Westville, Nova Scotia

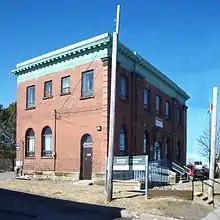
The Westville post office was built sometime between 1904 and 1916.

While mainly a bedroom community, Westville's Main Street features banks, shops, restaurants and other amenities. A Nova Scotia highway rest stop was opened at the end of Cowan Street off exit 21 of Highway 104, part of the Trans-Canada Highway.